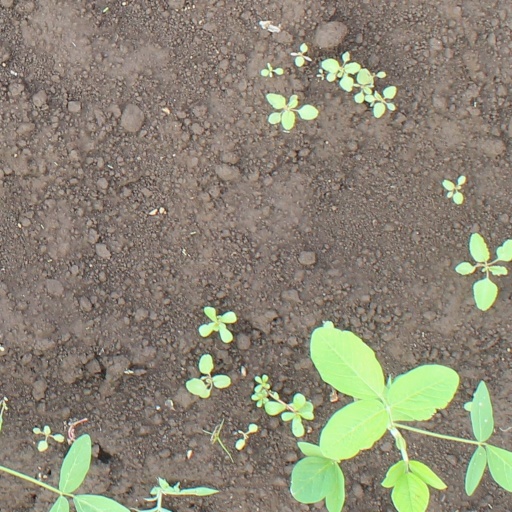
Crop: soybean